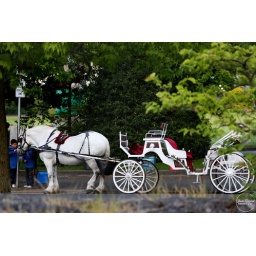
These boys were really captivated by the horse and it's carriage.